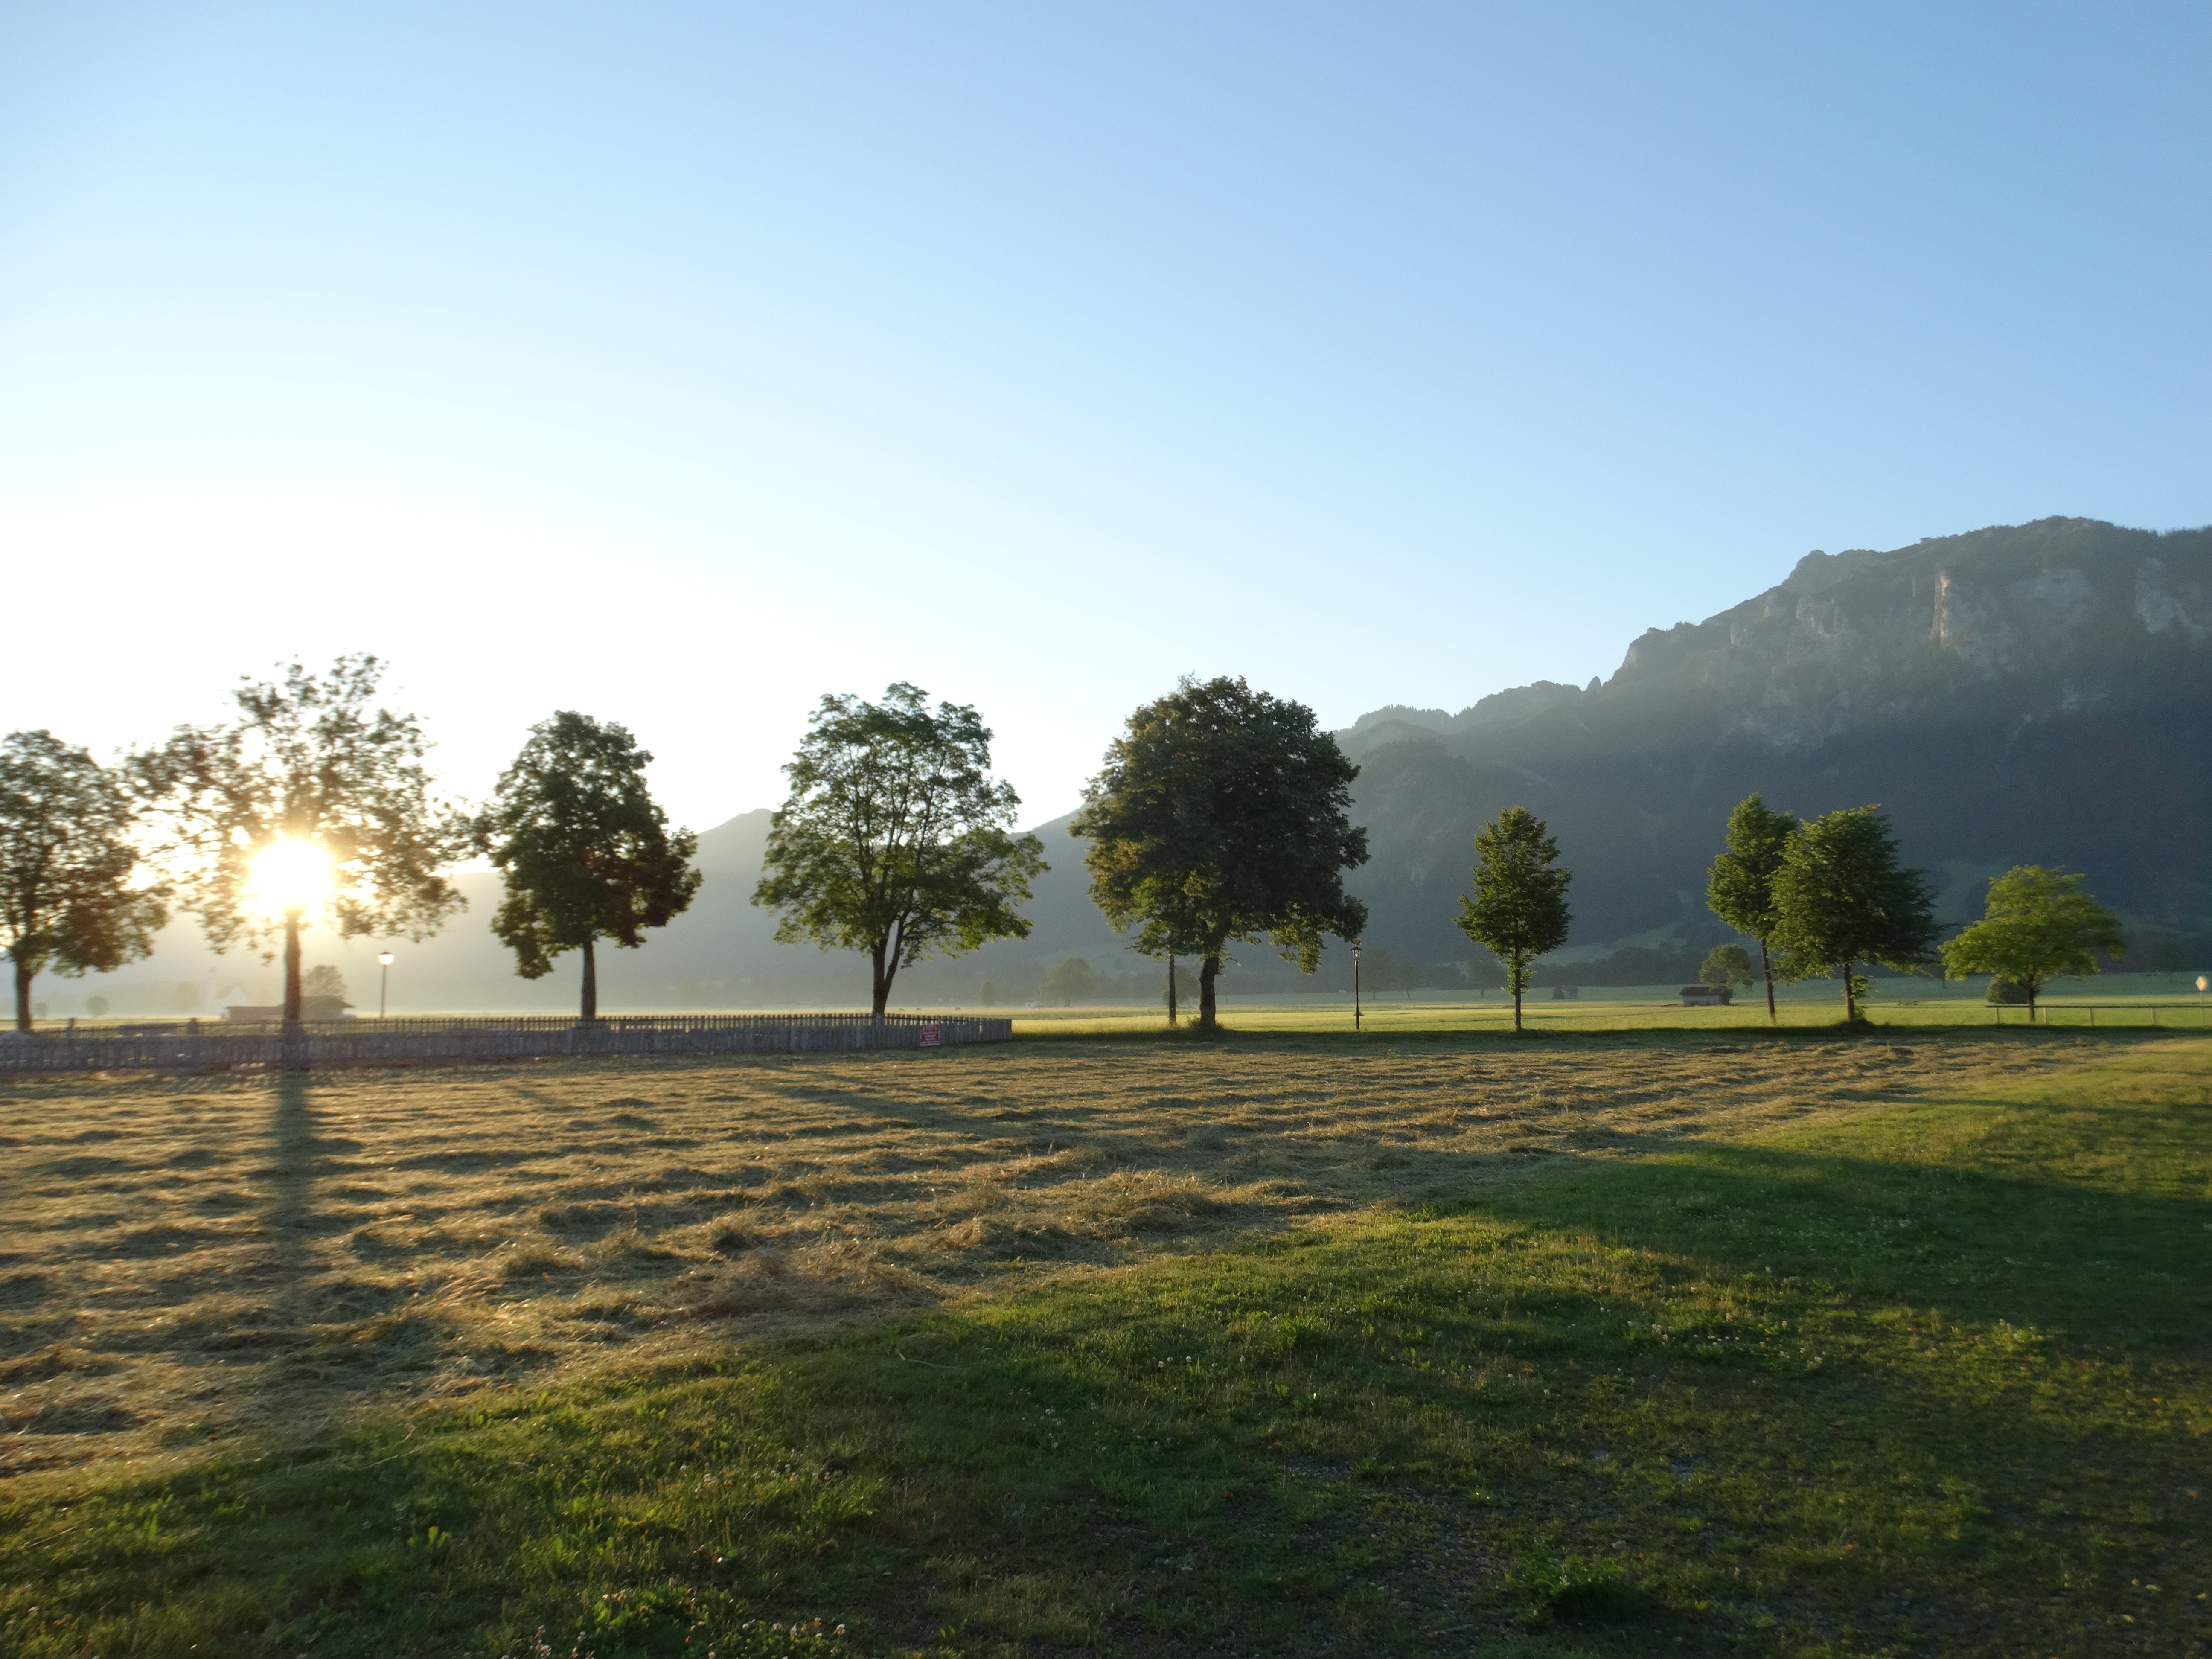
landscape, tree, nature, grass, horizon, mountain, sunrise, field, meadow, sunlight, morning, hill, alpine, plain, blue sky, fields, avenue, bavaria, rural area, alpine panorama, reported, allg u, schwangau, fussen, natural environment, atmospheric phenomenon, woody plant